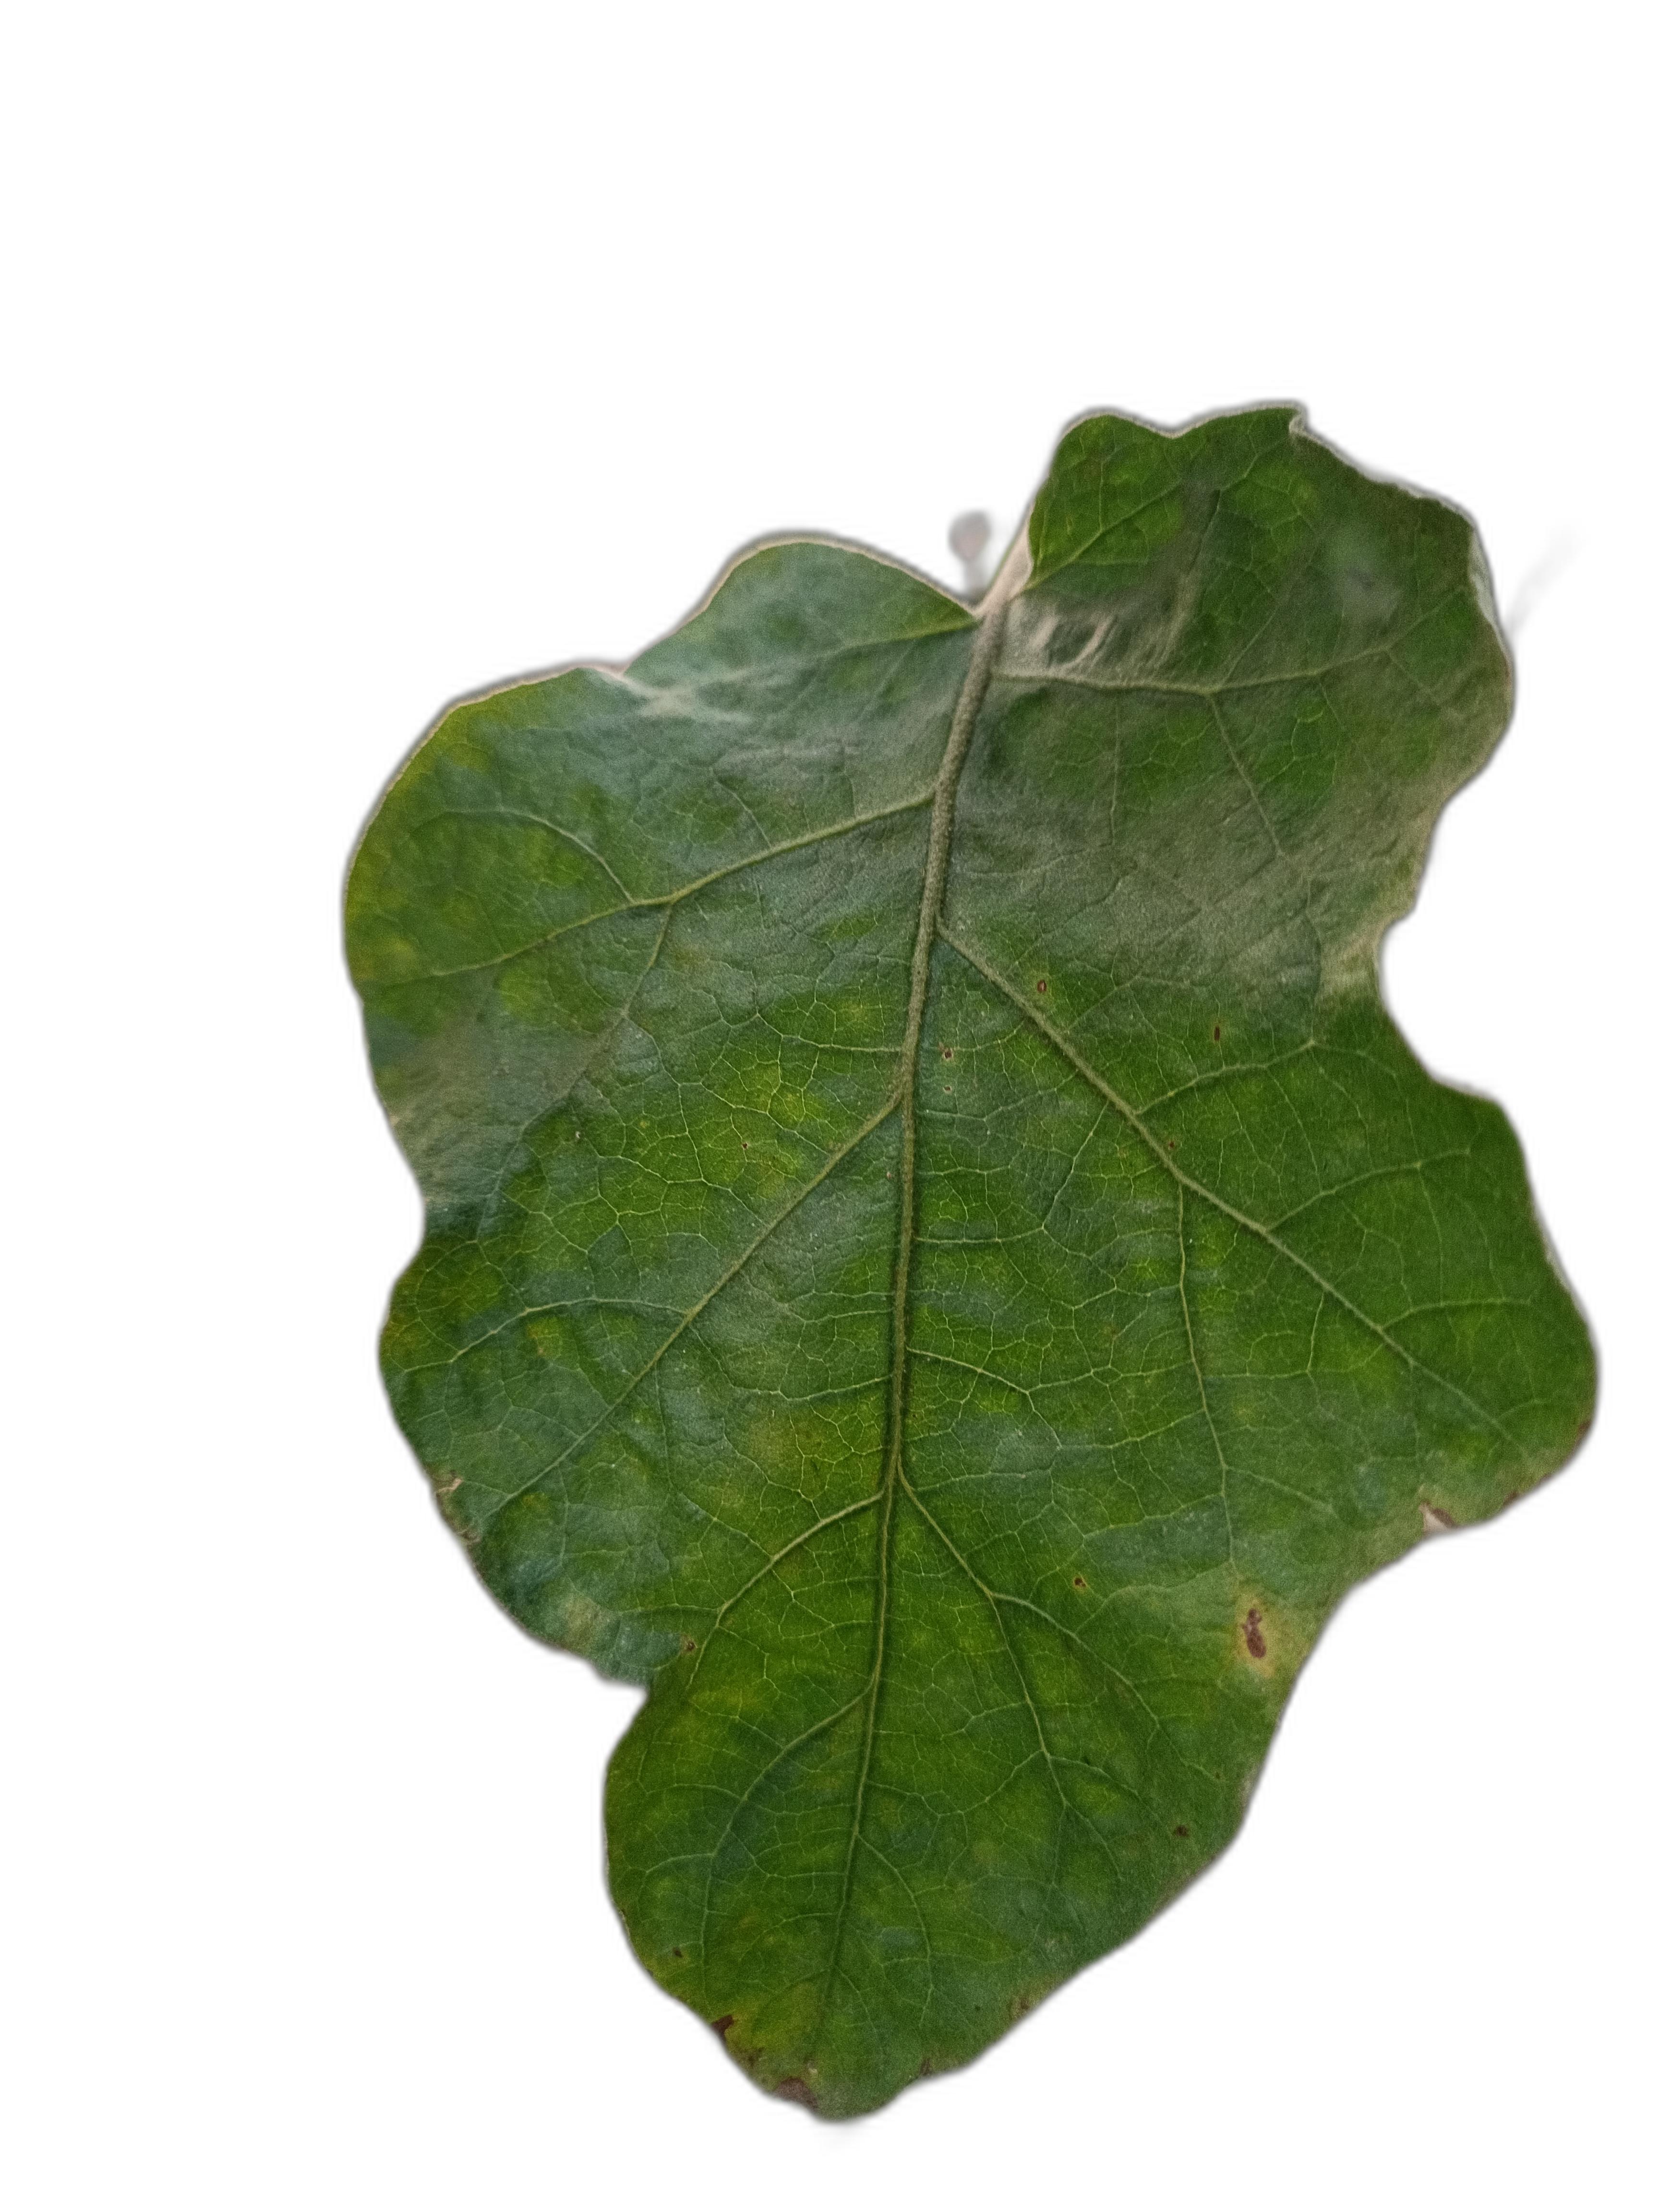
Label: Leaf Spot Disease